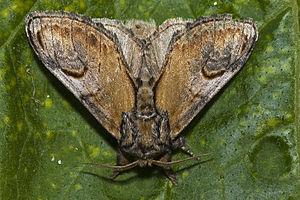
Les Notodontinae sont une sous-famille de lépidoptères de nuit de la famille des Notodontidae.
Le Bois veiné, Notodonta ziczac, est une espèce de lépidoptères, un papillon de nuit qui appartient à la famille des Notodontidae, à la sous-famille des Notodontinae, et au genre Notodonta.